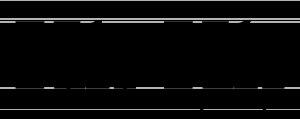
Ķ, appelé K cédille, est un graphème utilisé dans l’écriture du letton et dans la romanisation ISO 9. Il s'agit de la lettre K diacritée d'une cédille.